Shotgun (1955 film)

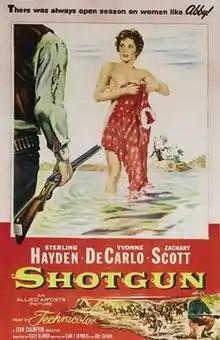
Theatrical release poster

Shotgun is a 1955 American Western film directed by Lesley Selander and starring Sterling Hayden, Yvonne De Carlo and Zachary Scott.